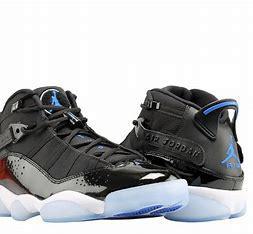
Brand: Nike
Model: Air Jordan 6